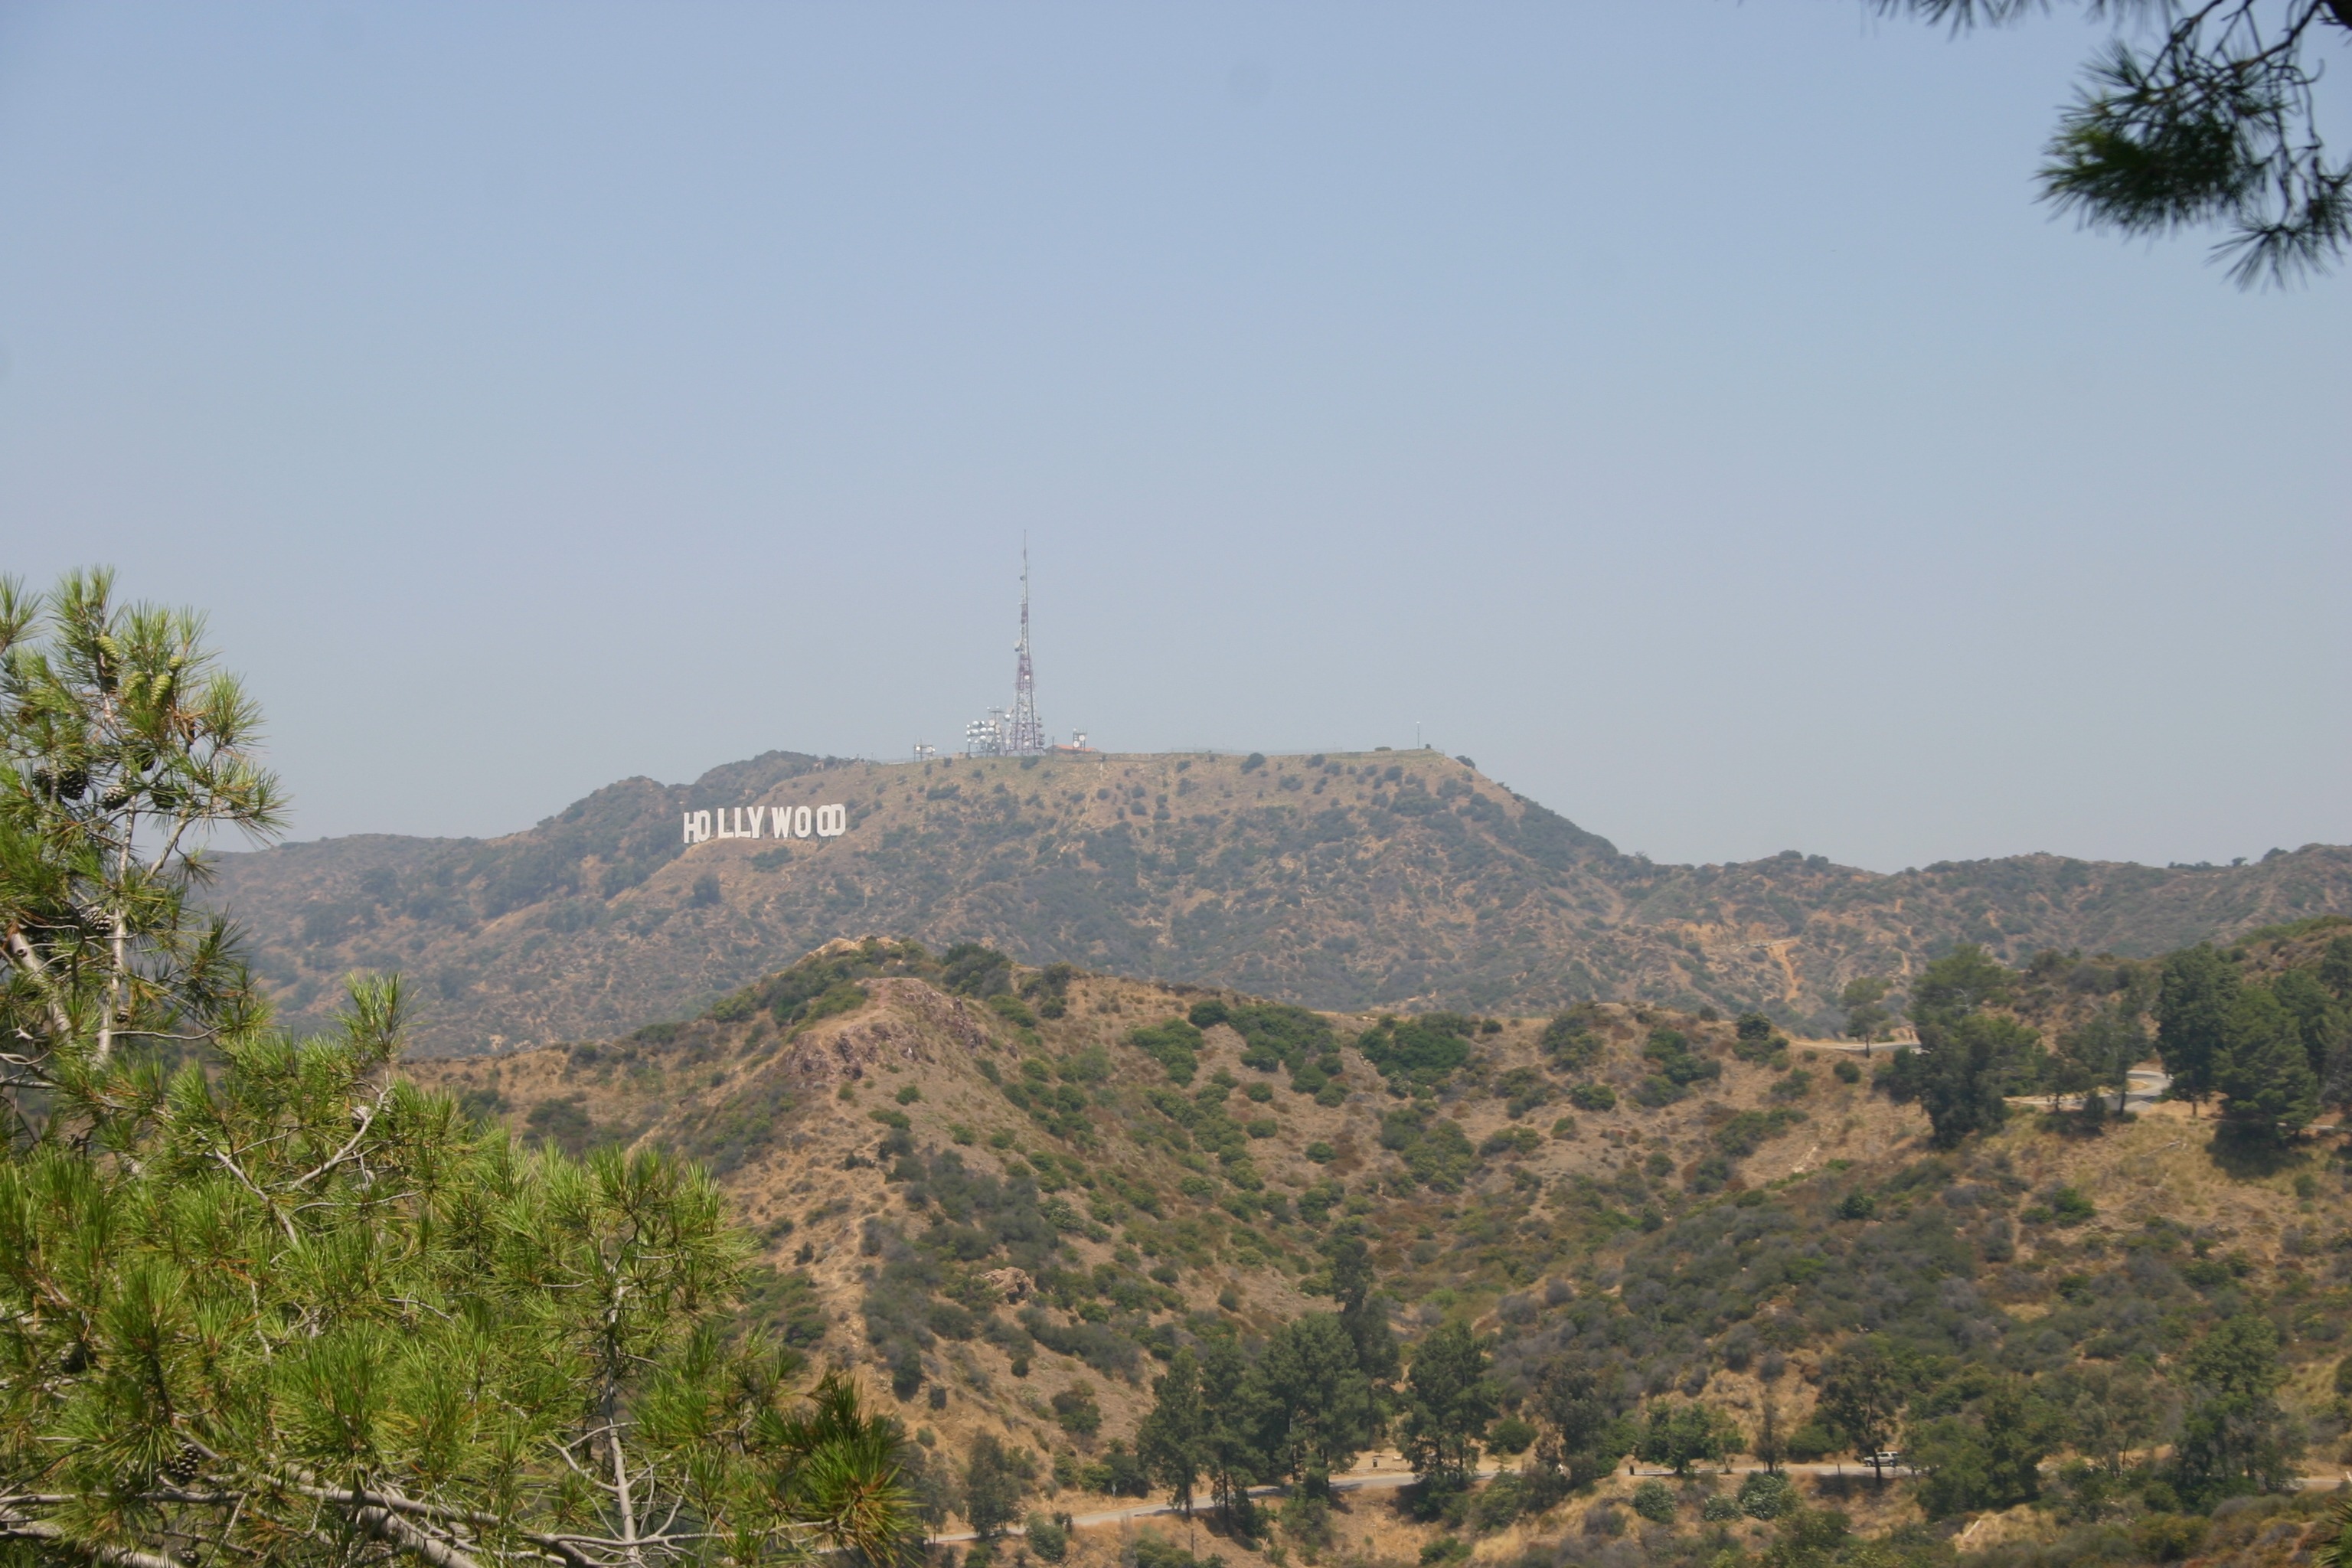
tree, mountain, hill, cliff, hollywood, usa, terrain, california, ridge, plateau, losangeles, ecosystem, los angeles, hollywood sign, mountainous landforms